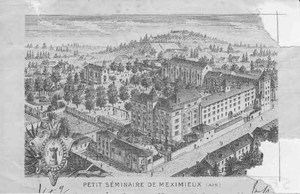
Gravure ancienne du Petit séminaire de Meximieux.
Jules Auguste Chatron M.E.P., né le 20 avril 1844 à Charix dans le diocèse de Belley, et mort le 6 mai 1917 à Osaka, est un missionnaire français qui fut missionnaire à Kobé et évêque d'Osaka au Japon de 1896 à 1917.